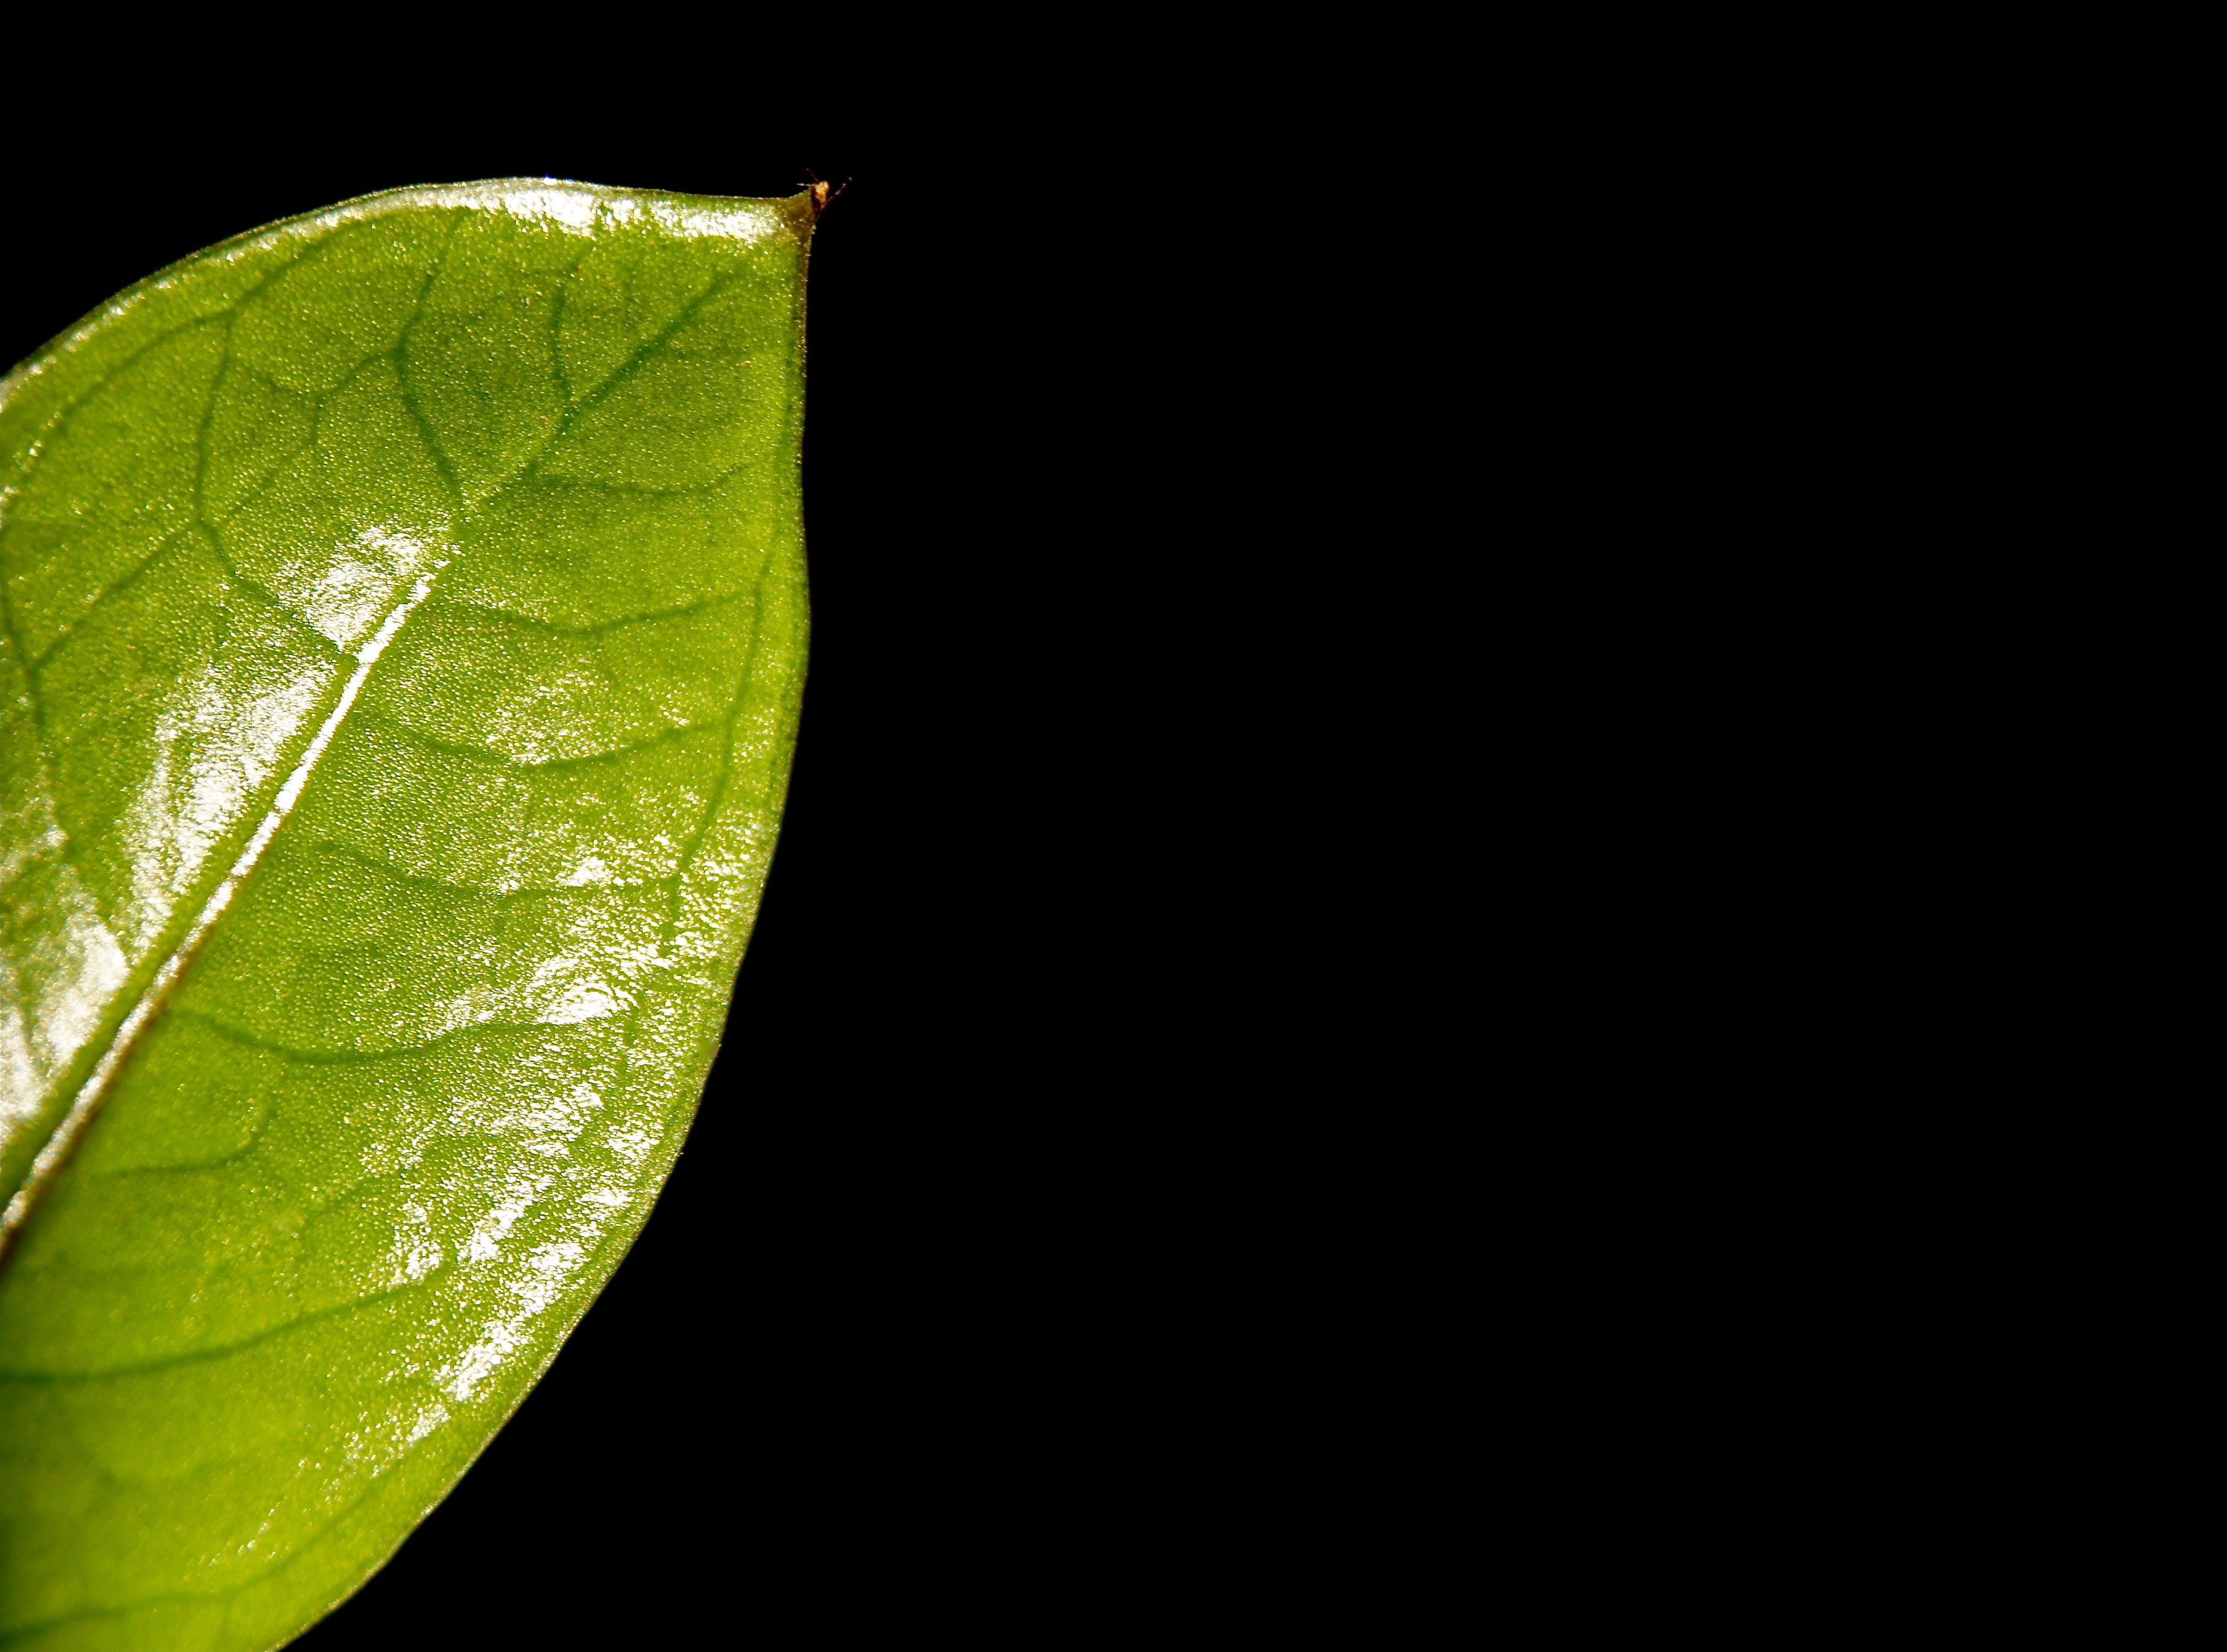
nature, plant, photography, sunlight, leaf, flower, petal, green, shadow, black, yellow, flora, close up, background, of course, macro photography, plant stem